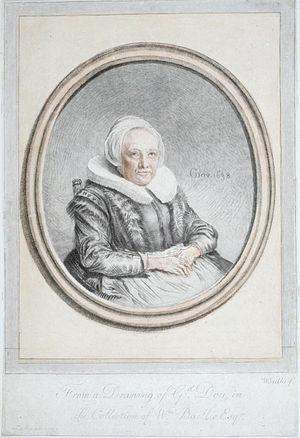
William Baillie, né à Kilbride le 5 juin 1723 et mort à Paddington le 22 décembre 1810, est un graveur irlandais.